Sesh Chithi

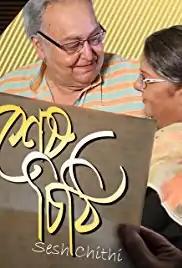
Original Poster

Sesh Chithi is a 2018 Bengali drama film directed by Tanmoy Roy for D.Sudhir Productions. The music is directed by Sudhir Dutta. The film is about a handful of cunning family members who plan to take over a Zamindar bari after the death of the patriarch. Soumitra Chatterjee was felicitated on the sets for receiving Légion d'honneur. Soumitra Chatterjee and Lily Chakravarty will be seen in the film after the great success of "Posto".